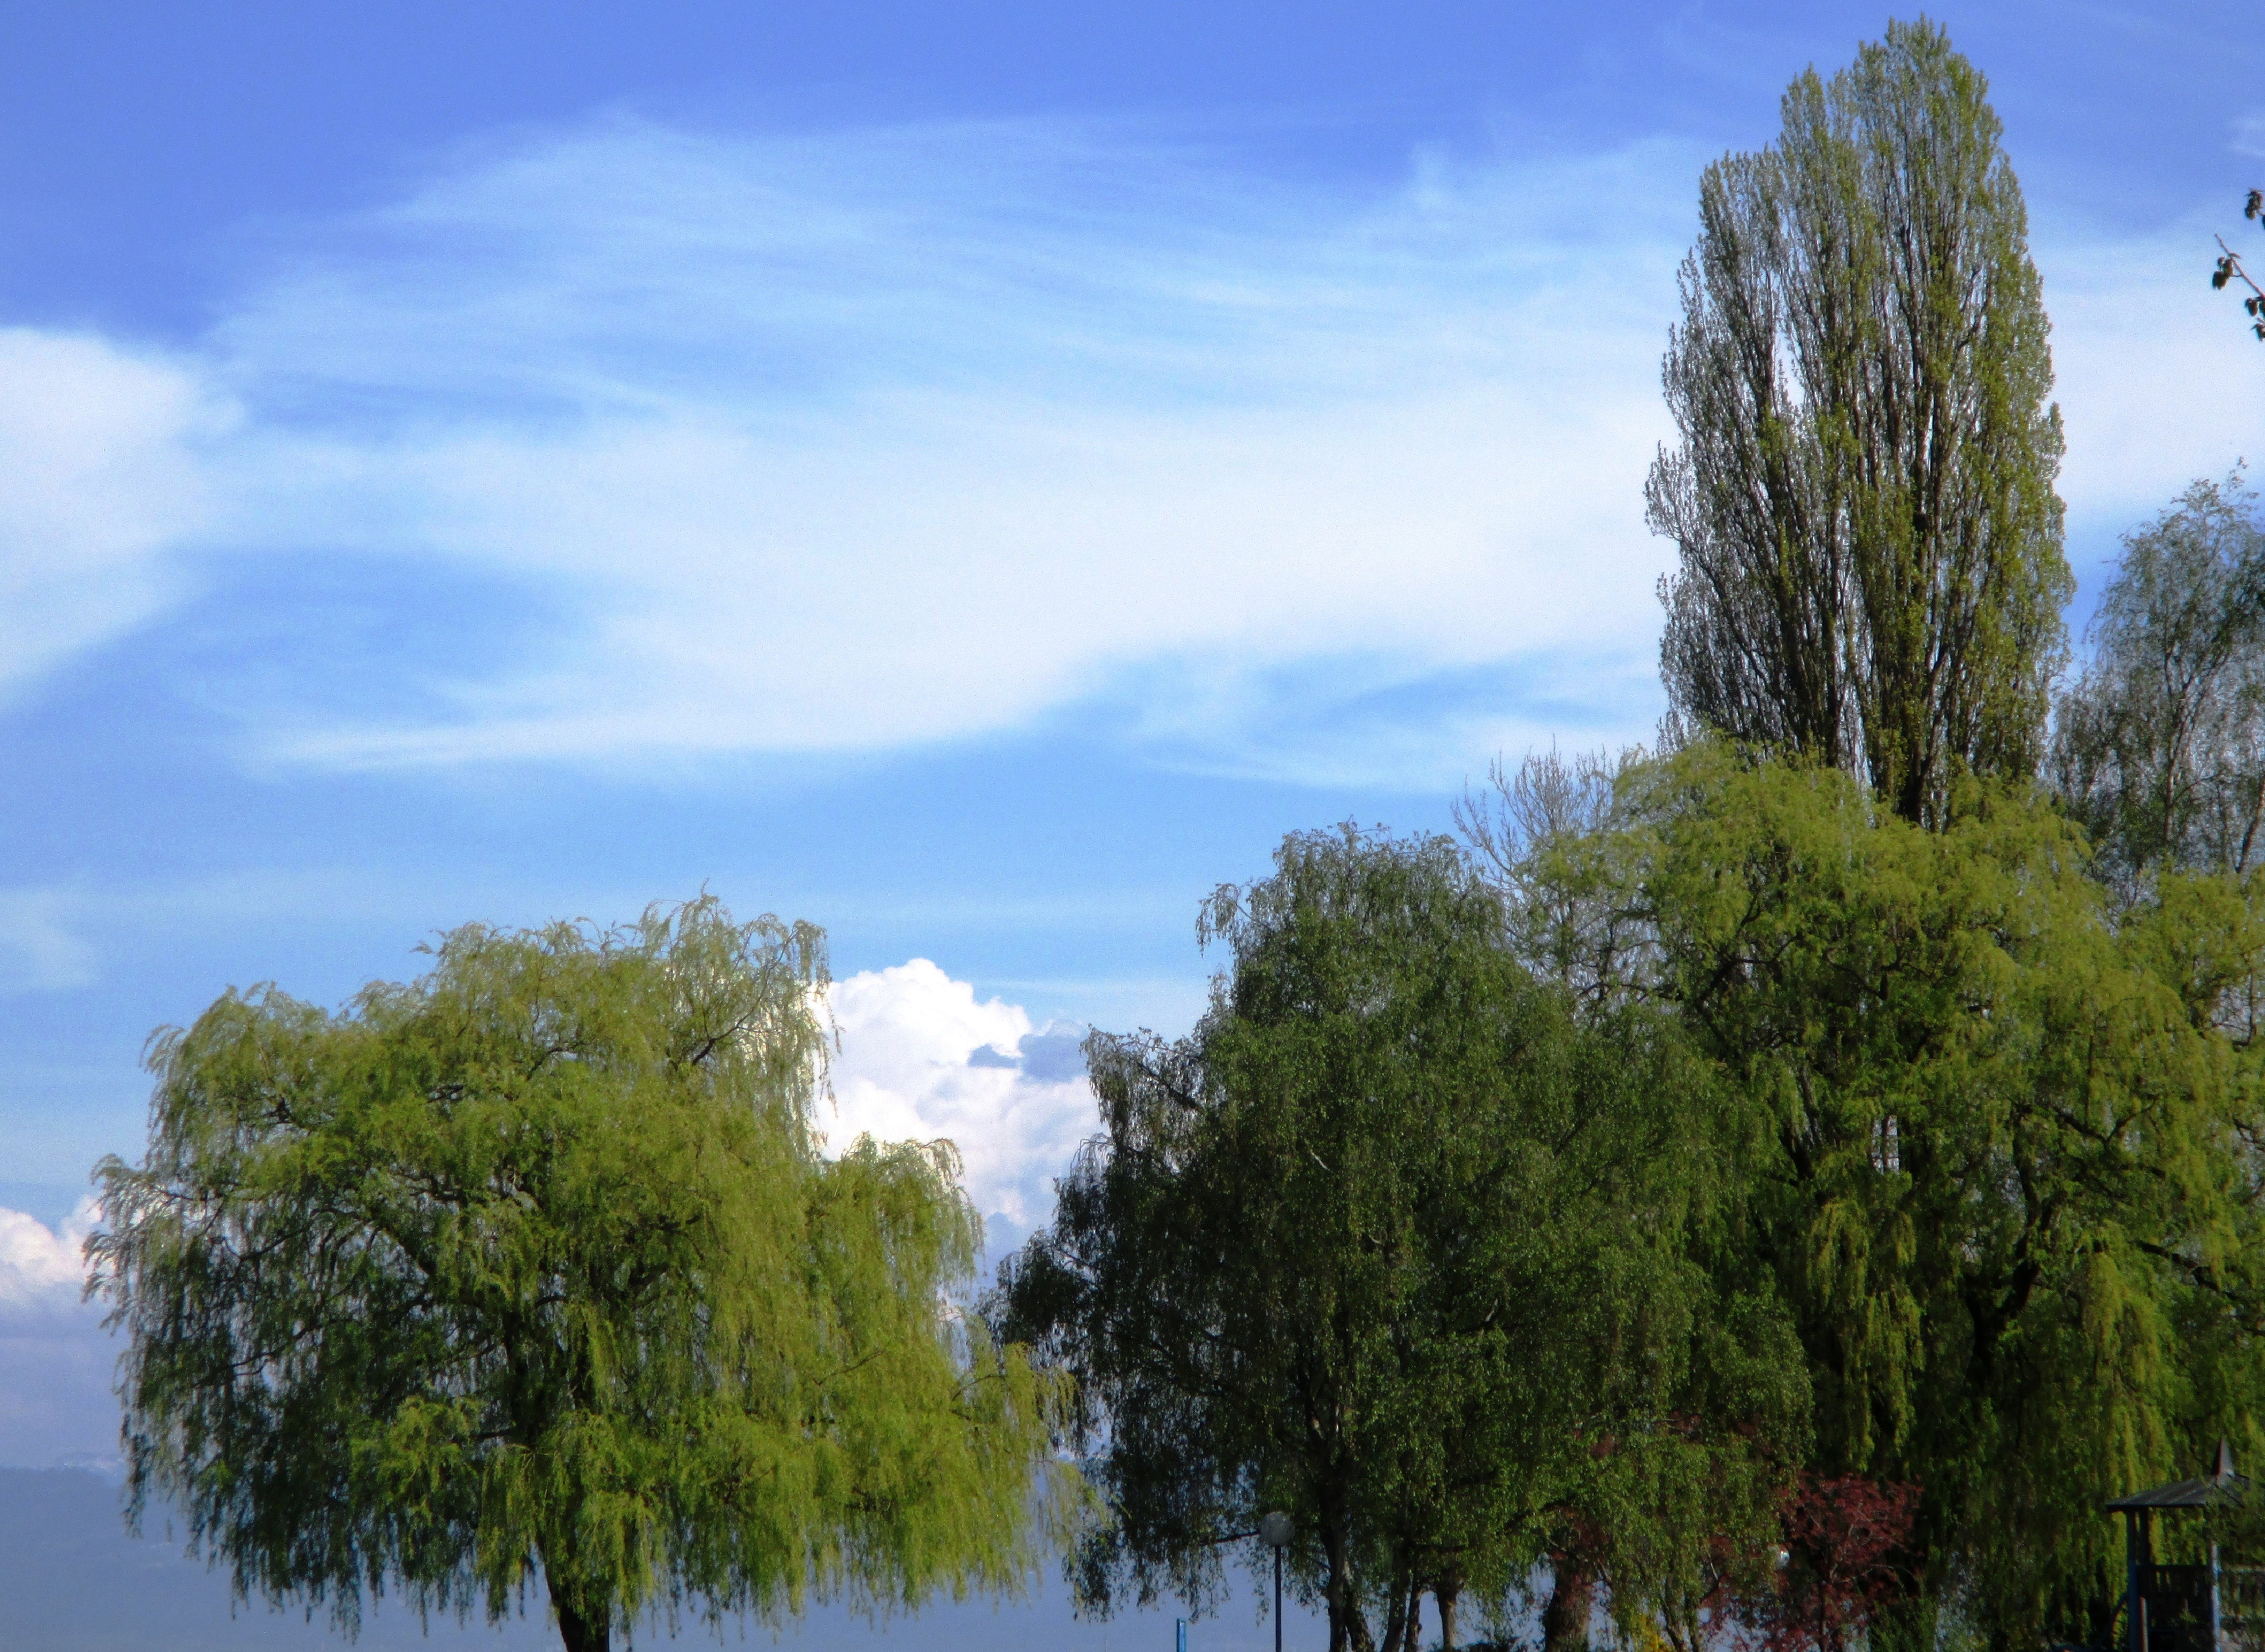
landscape, tree, nature, forest, wilderness, mountain, cloud, plant, sky, meadow, hill, lake, reflection, farbenspiel, trees, clouds, bank, wetland, switzerland, habitat, mood, ecosystem, lake constance, romanshorn, natural environment, atmospheric phenomenon, woody plant